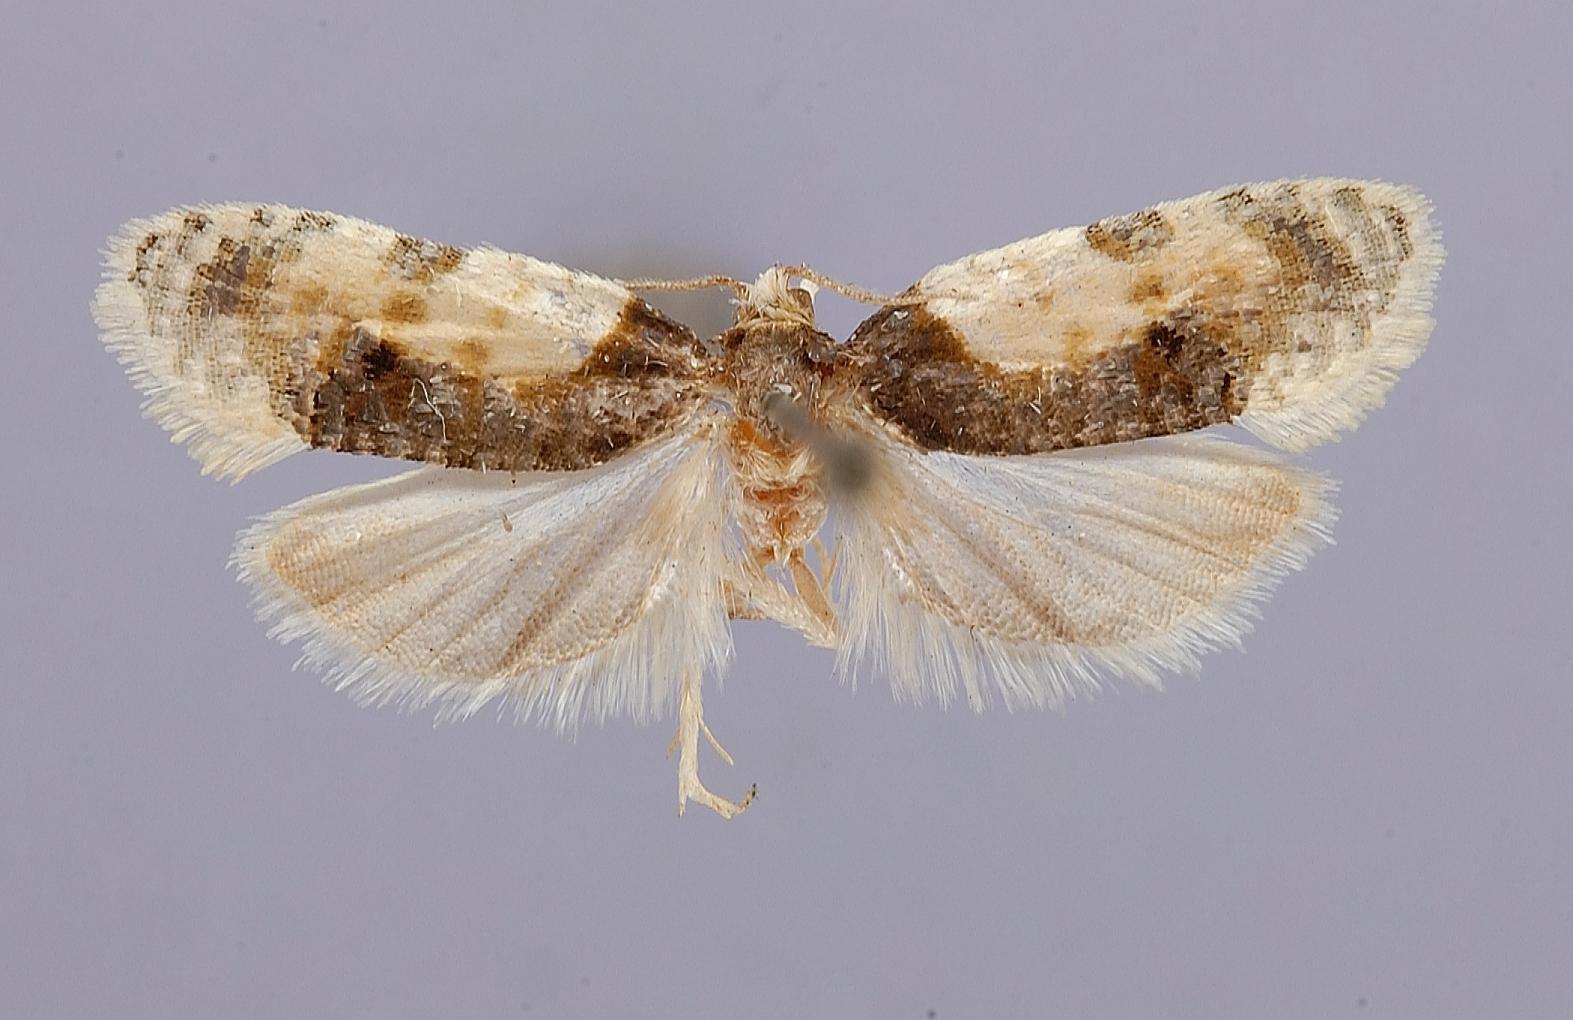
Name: Commophila contrastana
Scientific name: Commophila contrastana Kearfott, 1907
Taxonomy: Animalia, Arthropoda, Insecta, Lepidoptera, Tortricidae
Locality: Oak Station, Allegheny, Pennsylvania, United States
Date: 13 Jun 1907